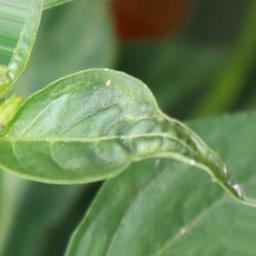
Label: mites_and_trips